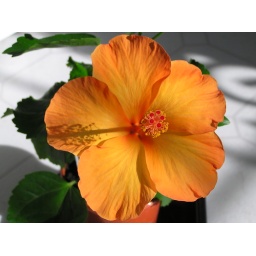
hibiscus purchased on vacation in Texas, left this plant in the car overnight and was greeted with this blossom in the morning